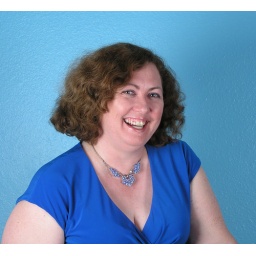
30th Anniversary Kathy in blue dress